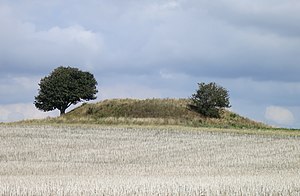
Vellinge kommun
Gravhøjen Vållehög i Vellinge Kommune
Vellinge kommun er en kommune i Skåne län i Sverige.